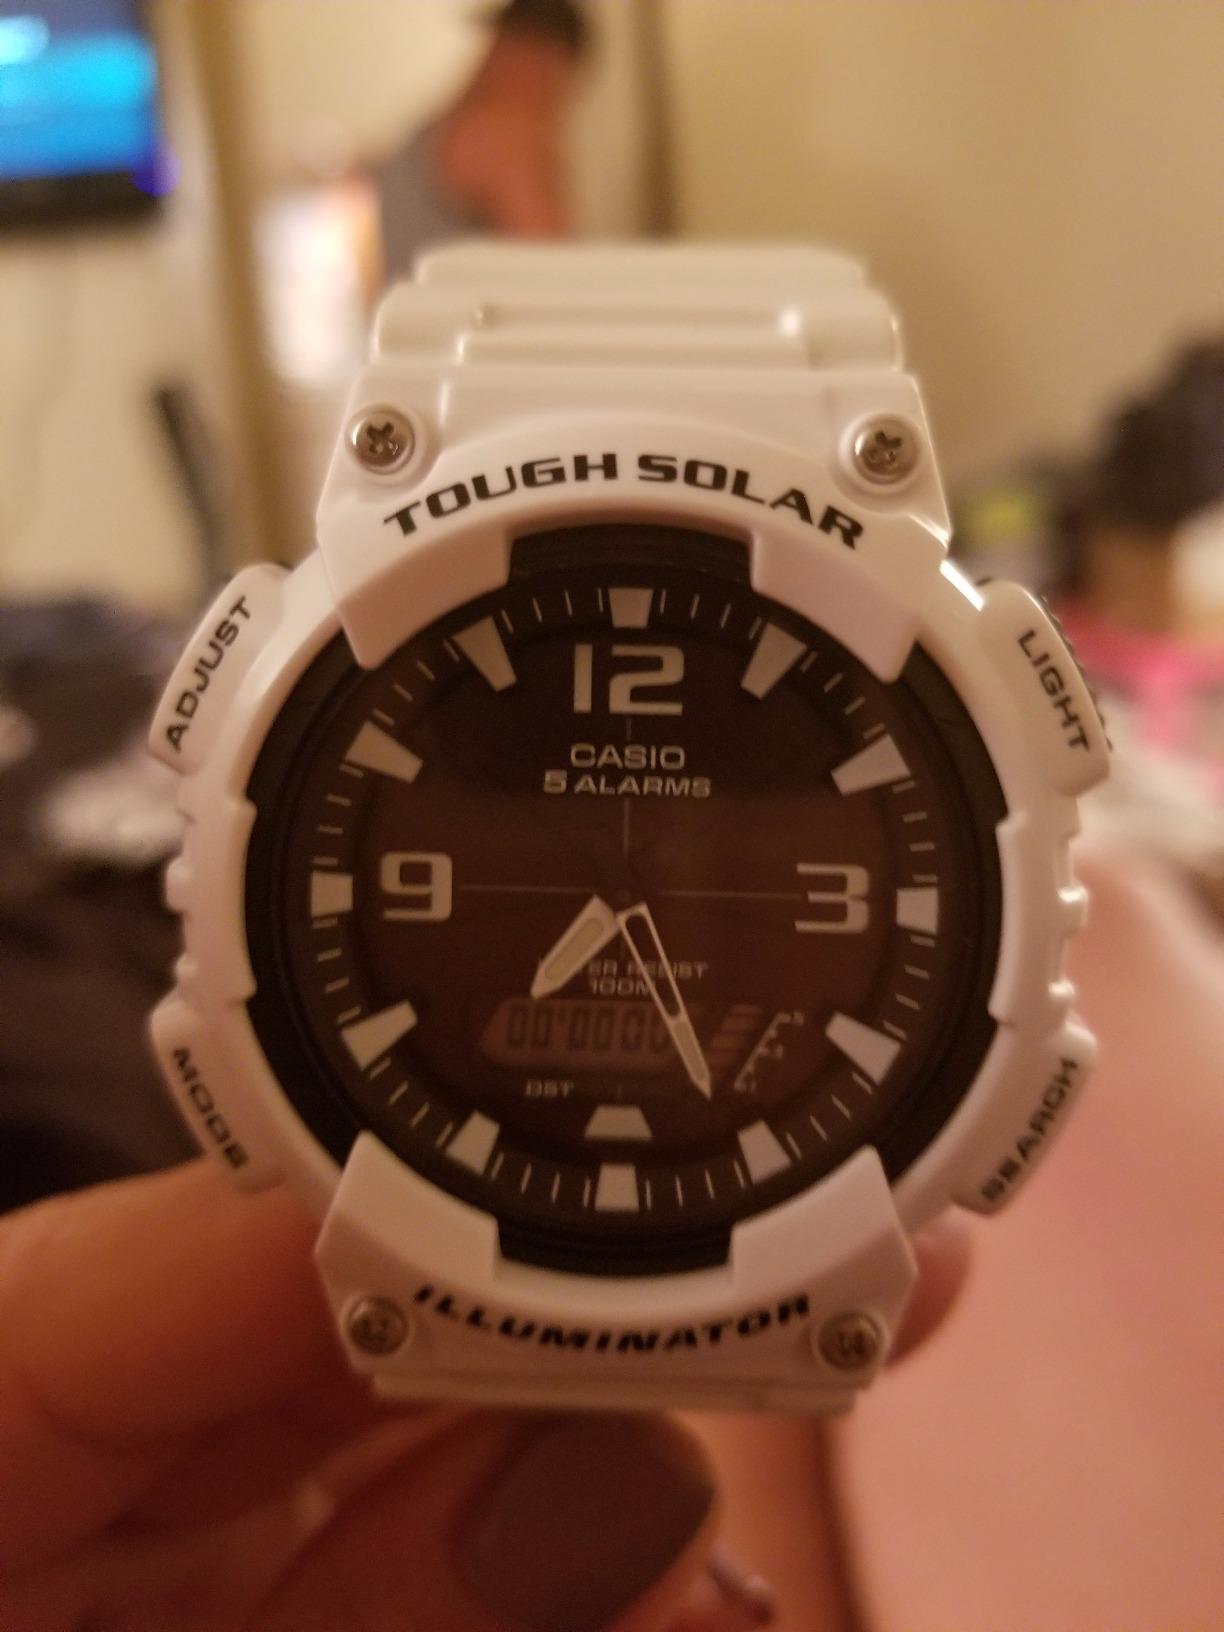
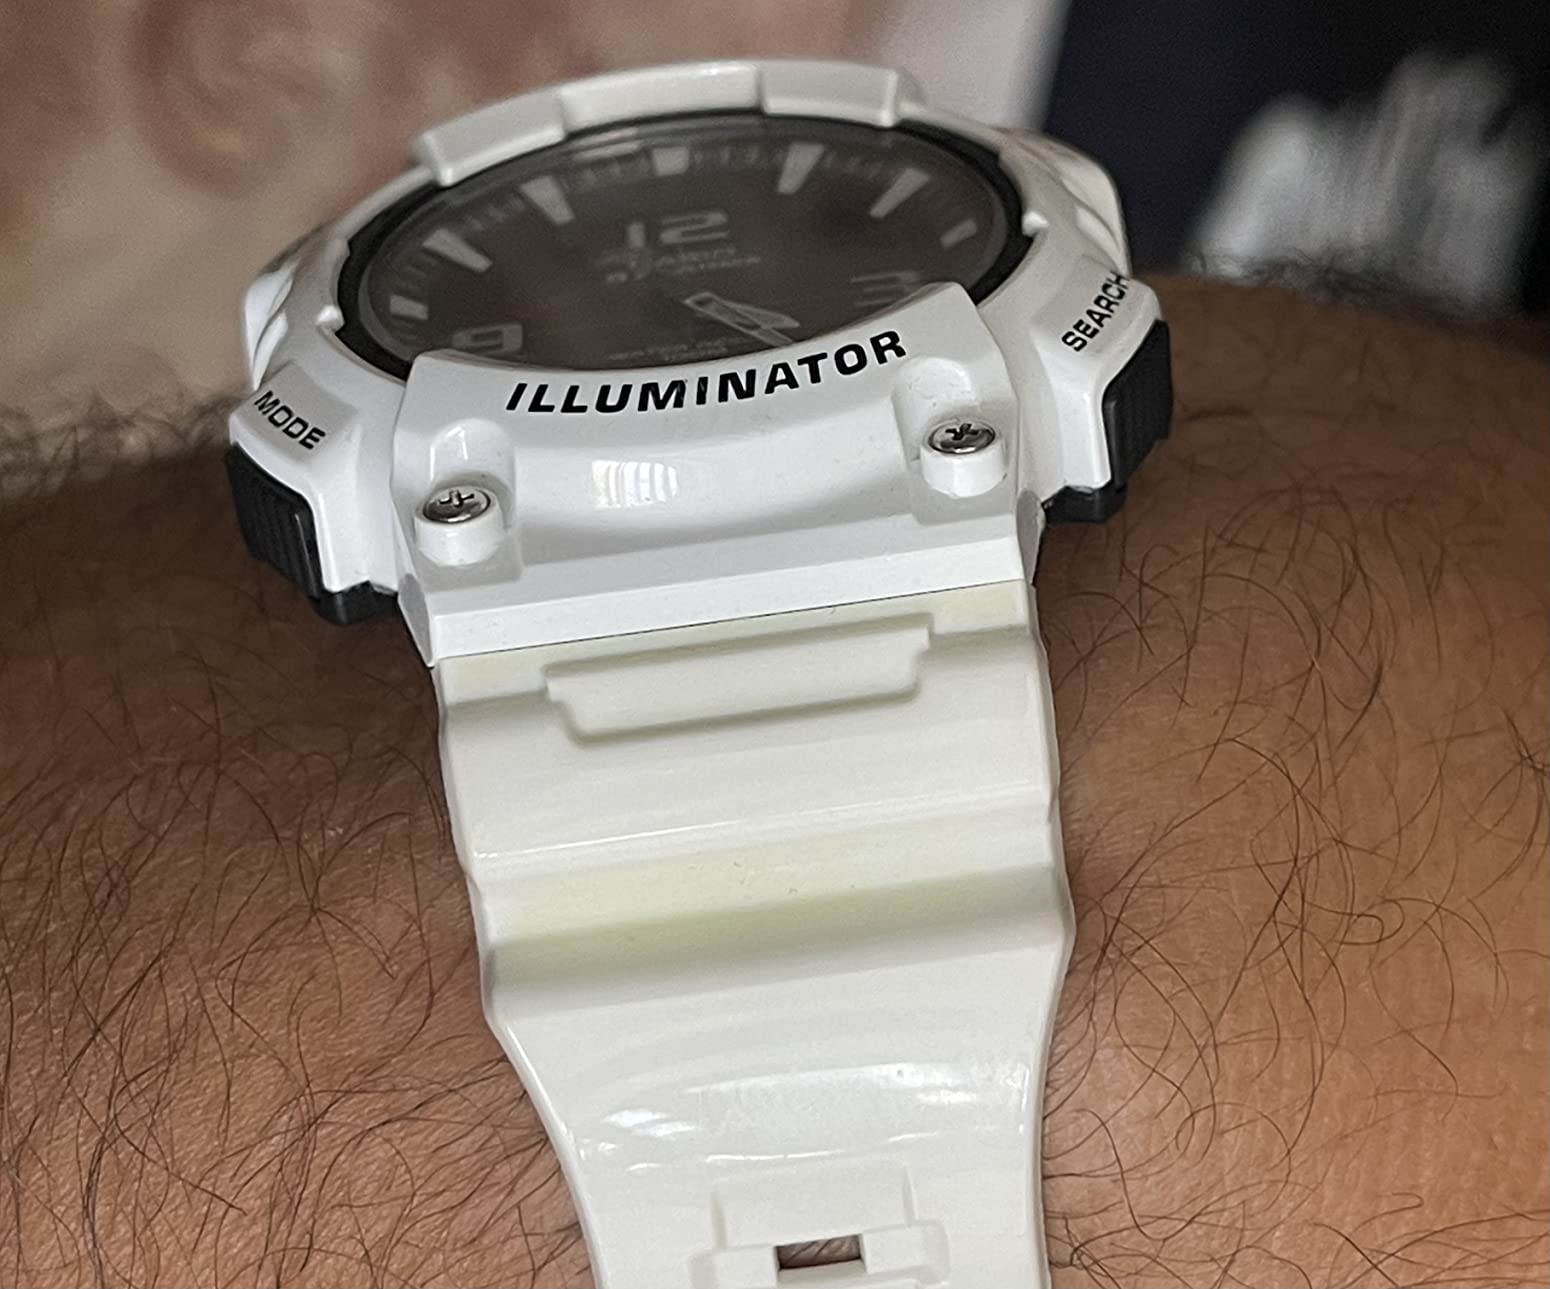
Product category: accessories_watch
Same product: yes